Puthiya Theerpu

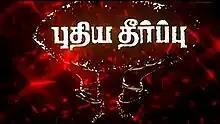
Title card

Puthiya Theerpu is a 1985 Indian Tamil-language action drama film, directed by C. V. Rajendran, and produced by Chitra Lakshmanan and Chitra Ramu. The film stars Vijayakanth and Ambika. It is a remake of the 1983 Telugu film "Neti Bharatam". The film was released on 4 October 1985.